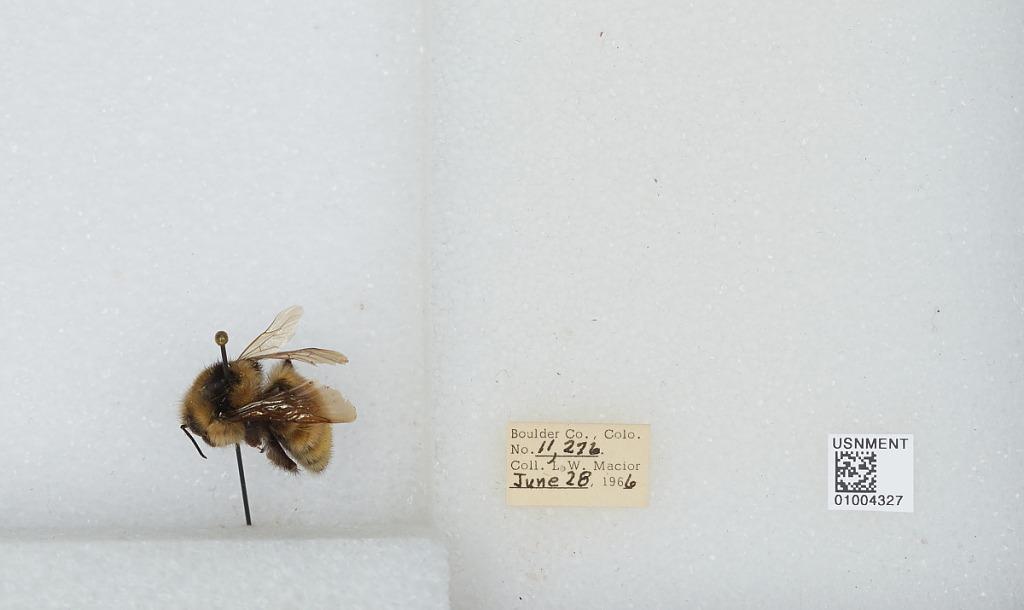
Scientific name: Bombus (Fervidobombus) fervidus fervidus (Fabricius)
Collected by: L. Macior
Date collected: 1966-6-28
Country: United States
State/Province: Colorado
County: Boulder
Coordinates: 40.09, -105.36